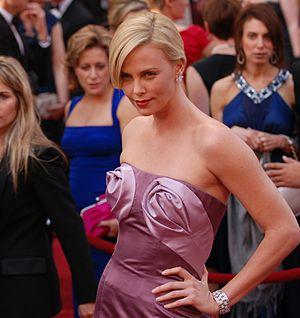
Charlize Theron, née le 7 août 1975 à Benoni, est une actrice, productrice et mannequin sud-africaine, naturalisée américaine.